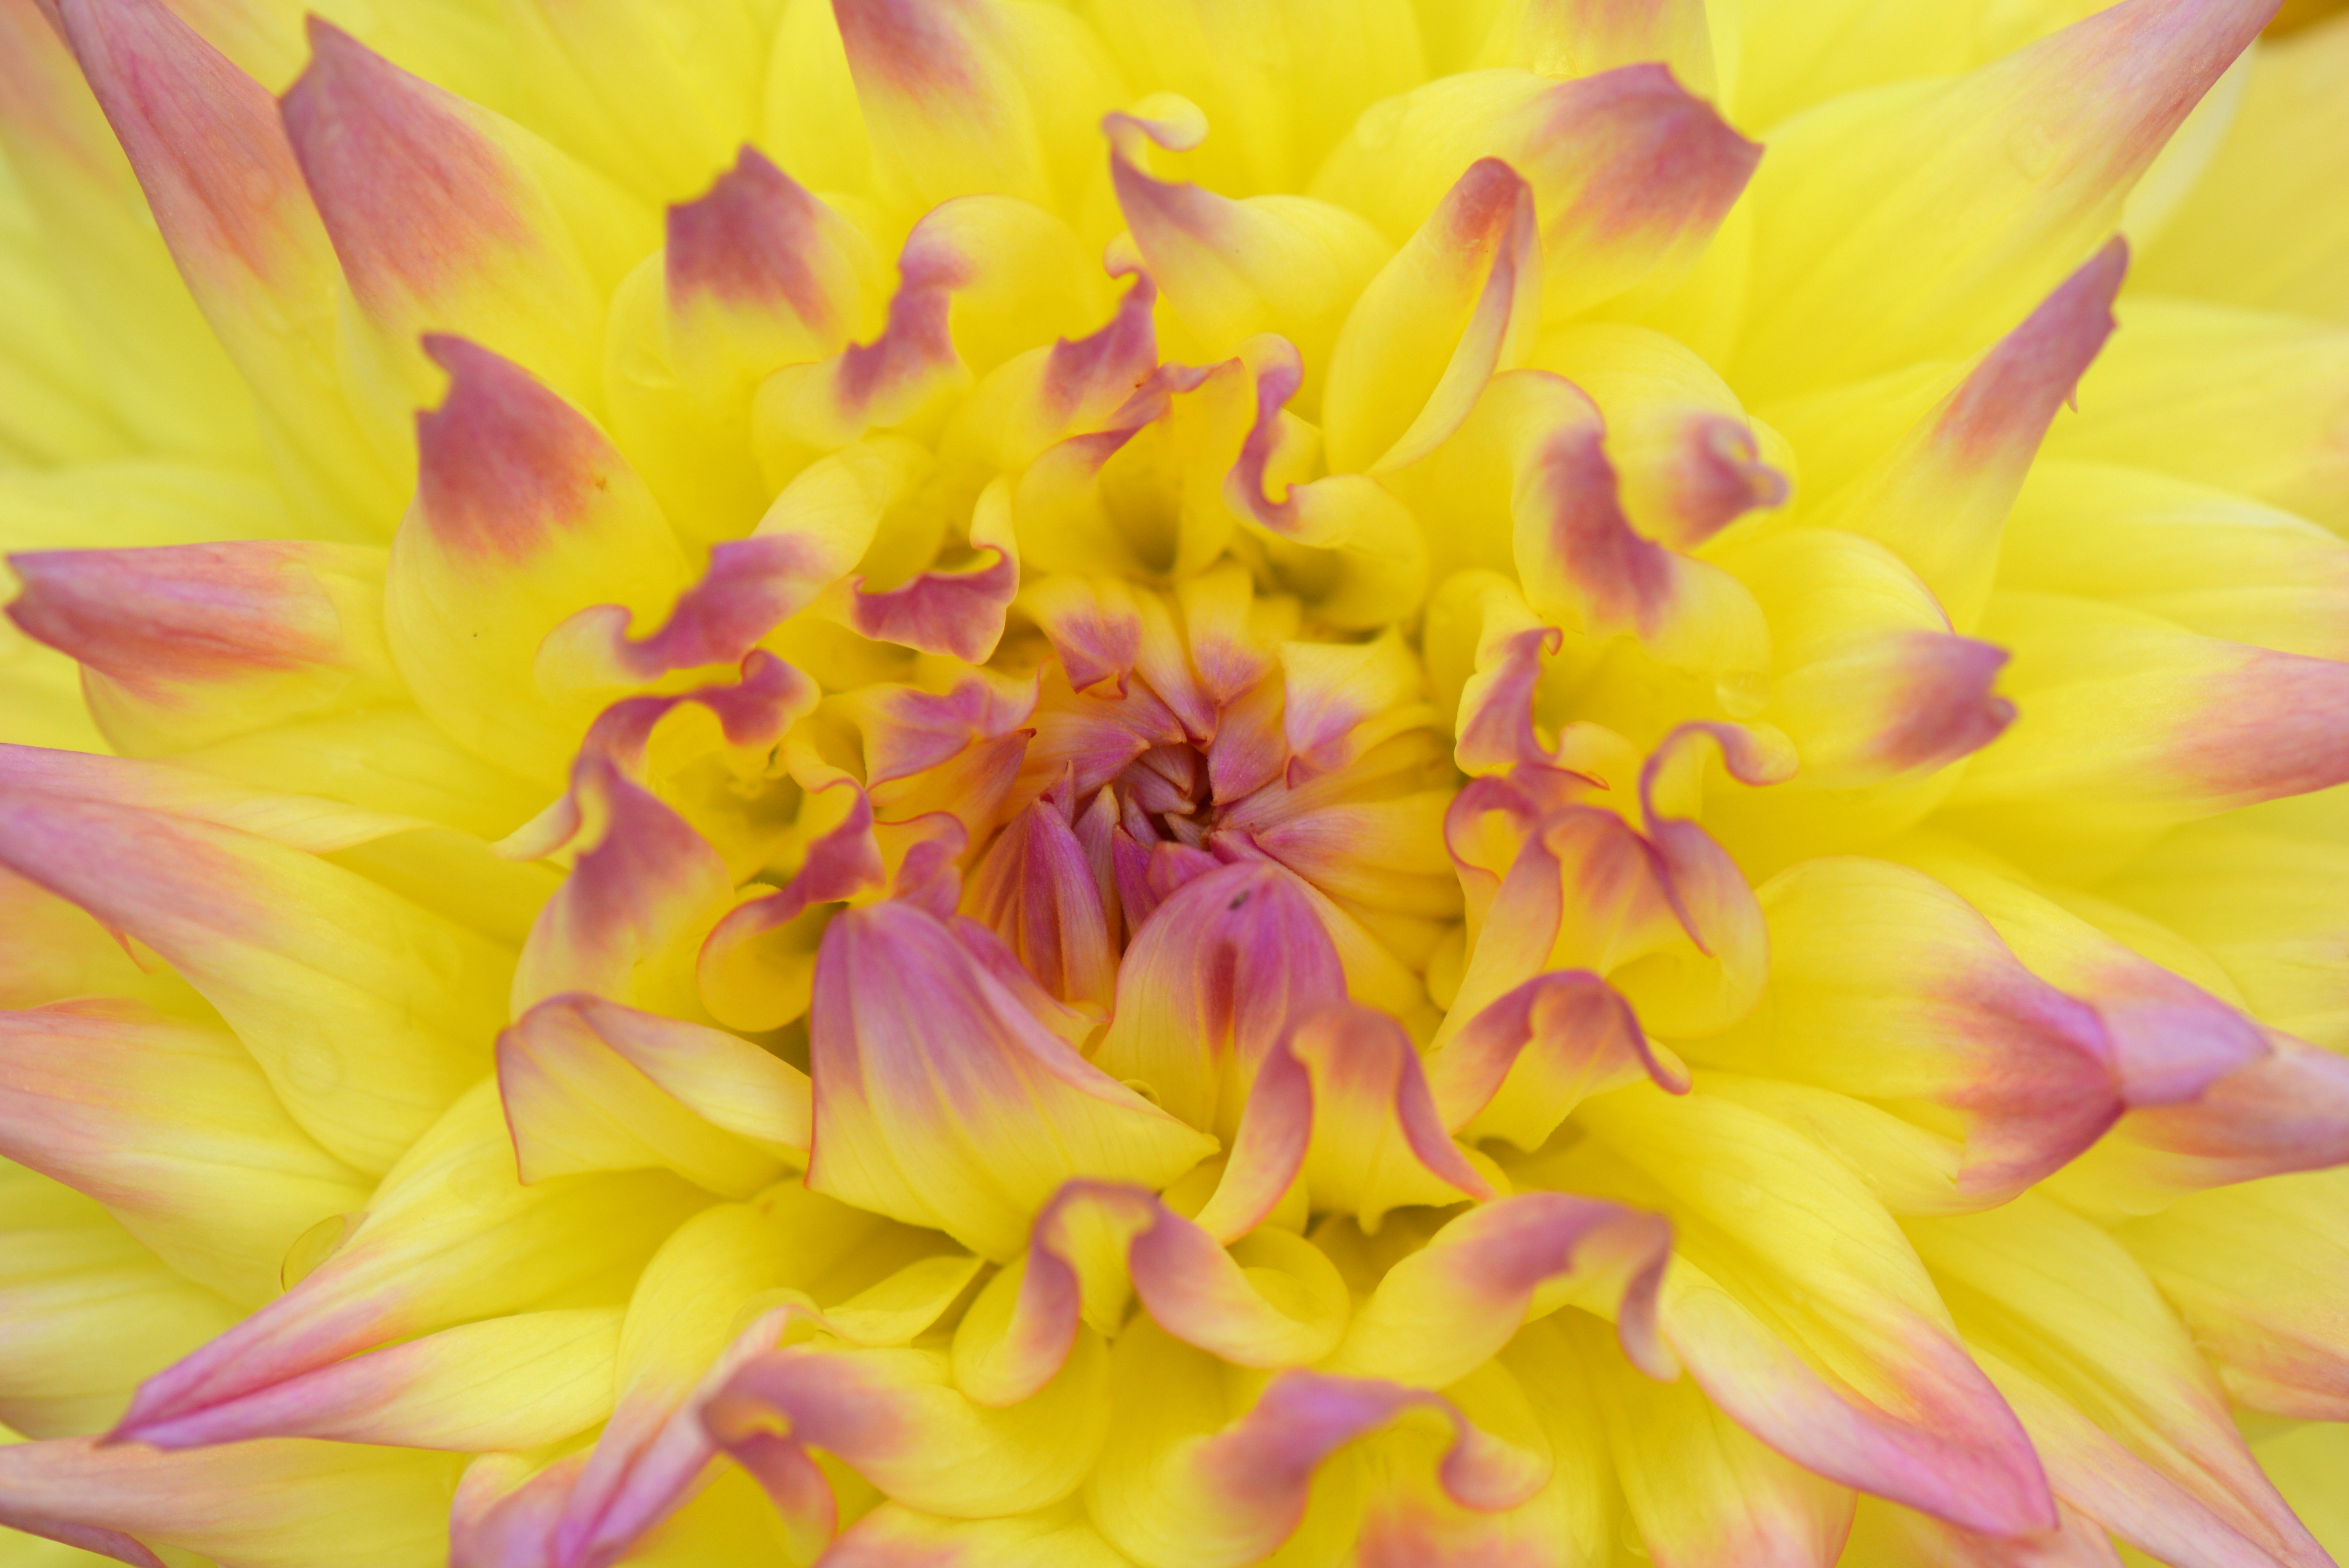
nature, blossom, plant, flower, petal, tulip, yellow, pink, flora, close up, dahlia, macro photography, flowering plant, land plant